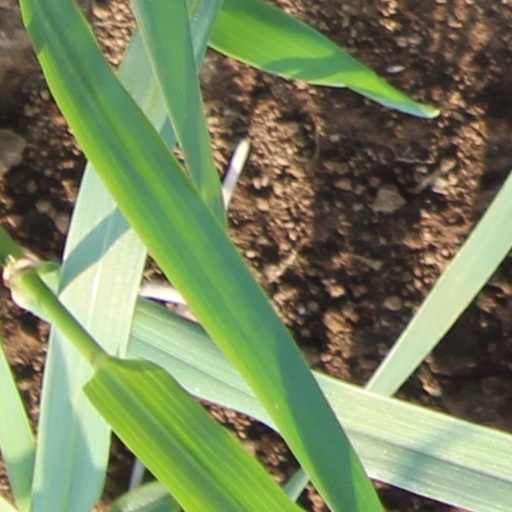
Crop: wheat